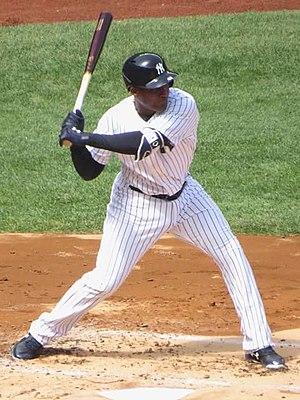
Miguel Enrique Andújar est un joueur de troisième but des Yankees de New York de la Ligue majeure de baseball.